Western painting

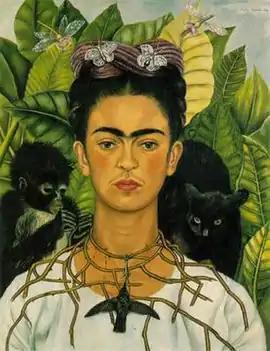
Frida Kahlo, "Self-Portrait with Thorn Necklace and Hummingbird", 1940, Latin American Symbolism

The heritage of painters like Van Gogh, Cézanne, Gauguin, and Seurat was essential for the development of modern art. At the beginning of the 20th century Henri Matisse and several other young artists including the pre-cubist Georges Braque, André Derain, Raoul Dufy and Maurice de Vlaminck revolutionized the Paris art world with "wild", multi-colored, expressive landscapes and figure paintings that the critics called Fauvism. Henri Matisse's second version of "The Dance" signifies a key point in his career and in the development of modern painting. It reflects Matisse's incipient fascination with primitive art: the intense warm colors against the cool blue-green background and the rhythmical succession of dancing nudes convey the feelings of emotional liberation and hedonism. Pablo Picasso made his first cubist paintings based on Cézanne's idea that all depiction of nature can be reduced to three solids: cube, sphere and cone. With the painting "Les Demoiselles d'Avignon" (1907), Picasso created a new and radical picture depicting a brothel scene with five prostitutes, violently painted women, reminiscent of African tribal masks and his own Cubist inventions. Cubism was jointly developed from about 1908 through 1912 by Pablo Picasso and Georges Braque, whose "Violin and Candlestick, Paris" (1910) is shown here. The first clear manifestation of Cubism was practised by Braque, Picasso, Jean Metzinger, Albert Gleizes, Fernand Léger, Henri Le Fauconnier, and Robert Delaunay. Juan Gris, Marcel Duchamp, Alexander Archipenko, Joseph Csaky and others soon joined. Synthetic cubism, practiced by Braque and Picasso, is characterized by the introduction of different textures, surfaces, collage elements, papier collé and a large variety of merged subject matter.